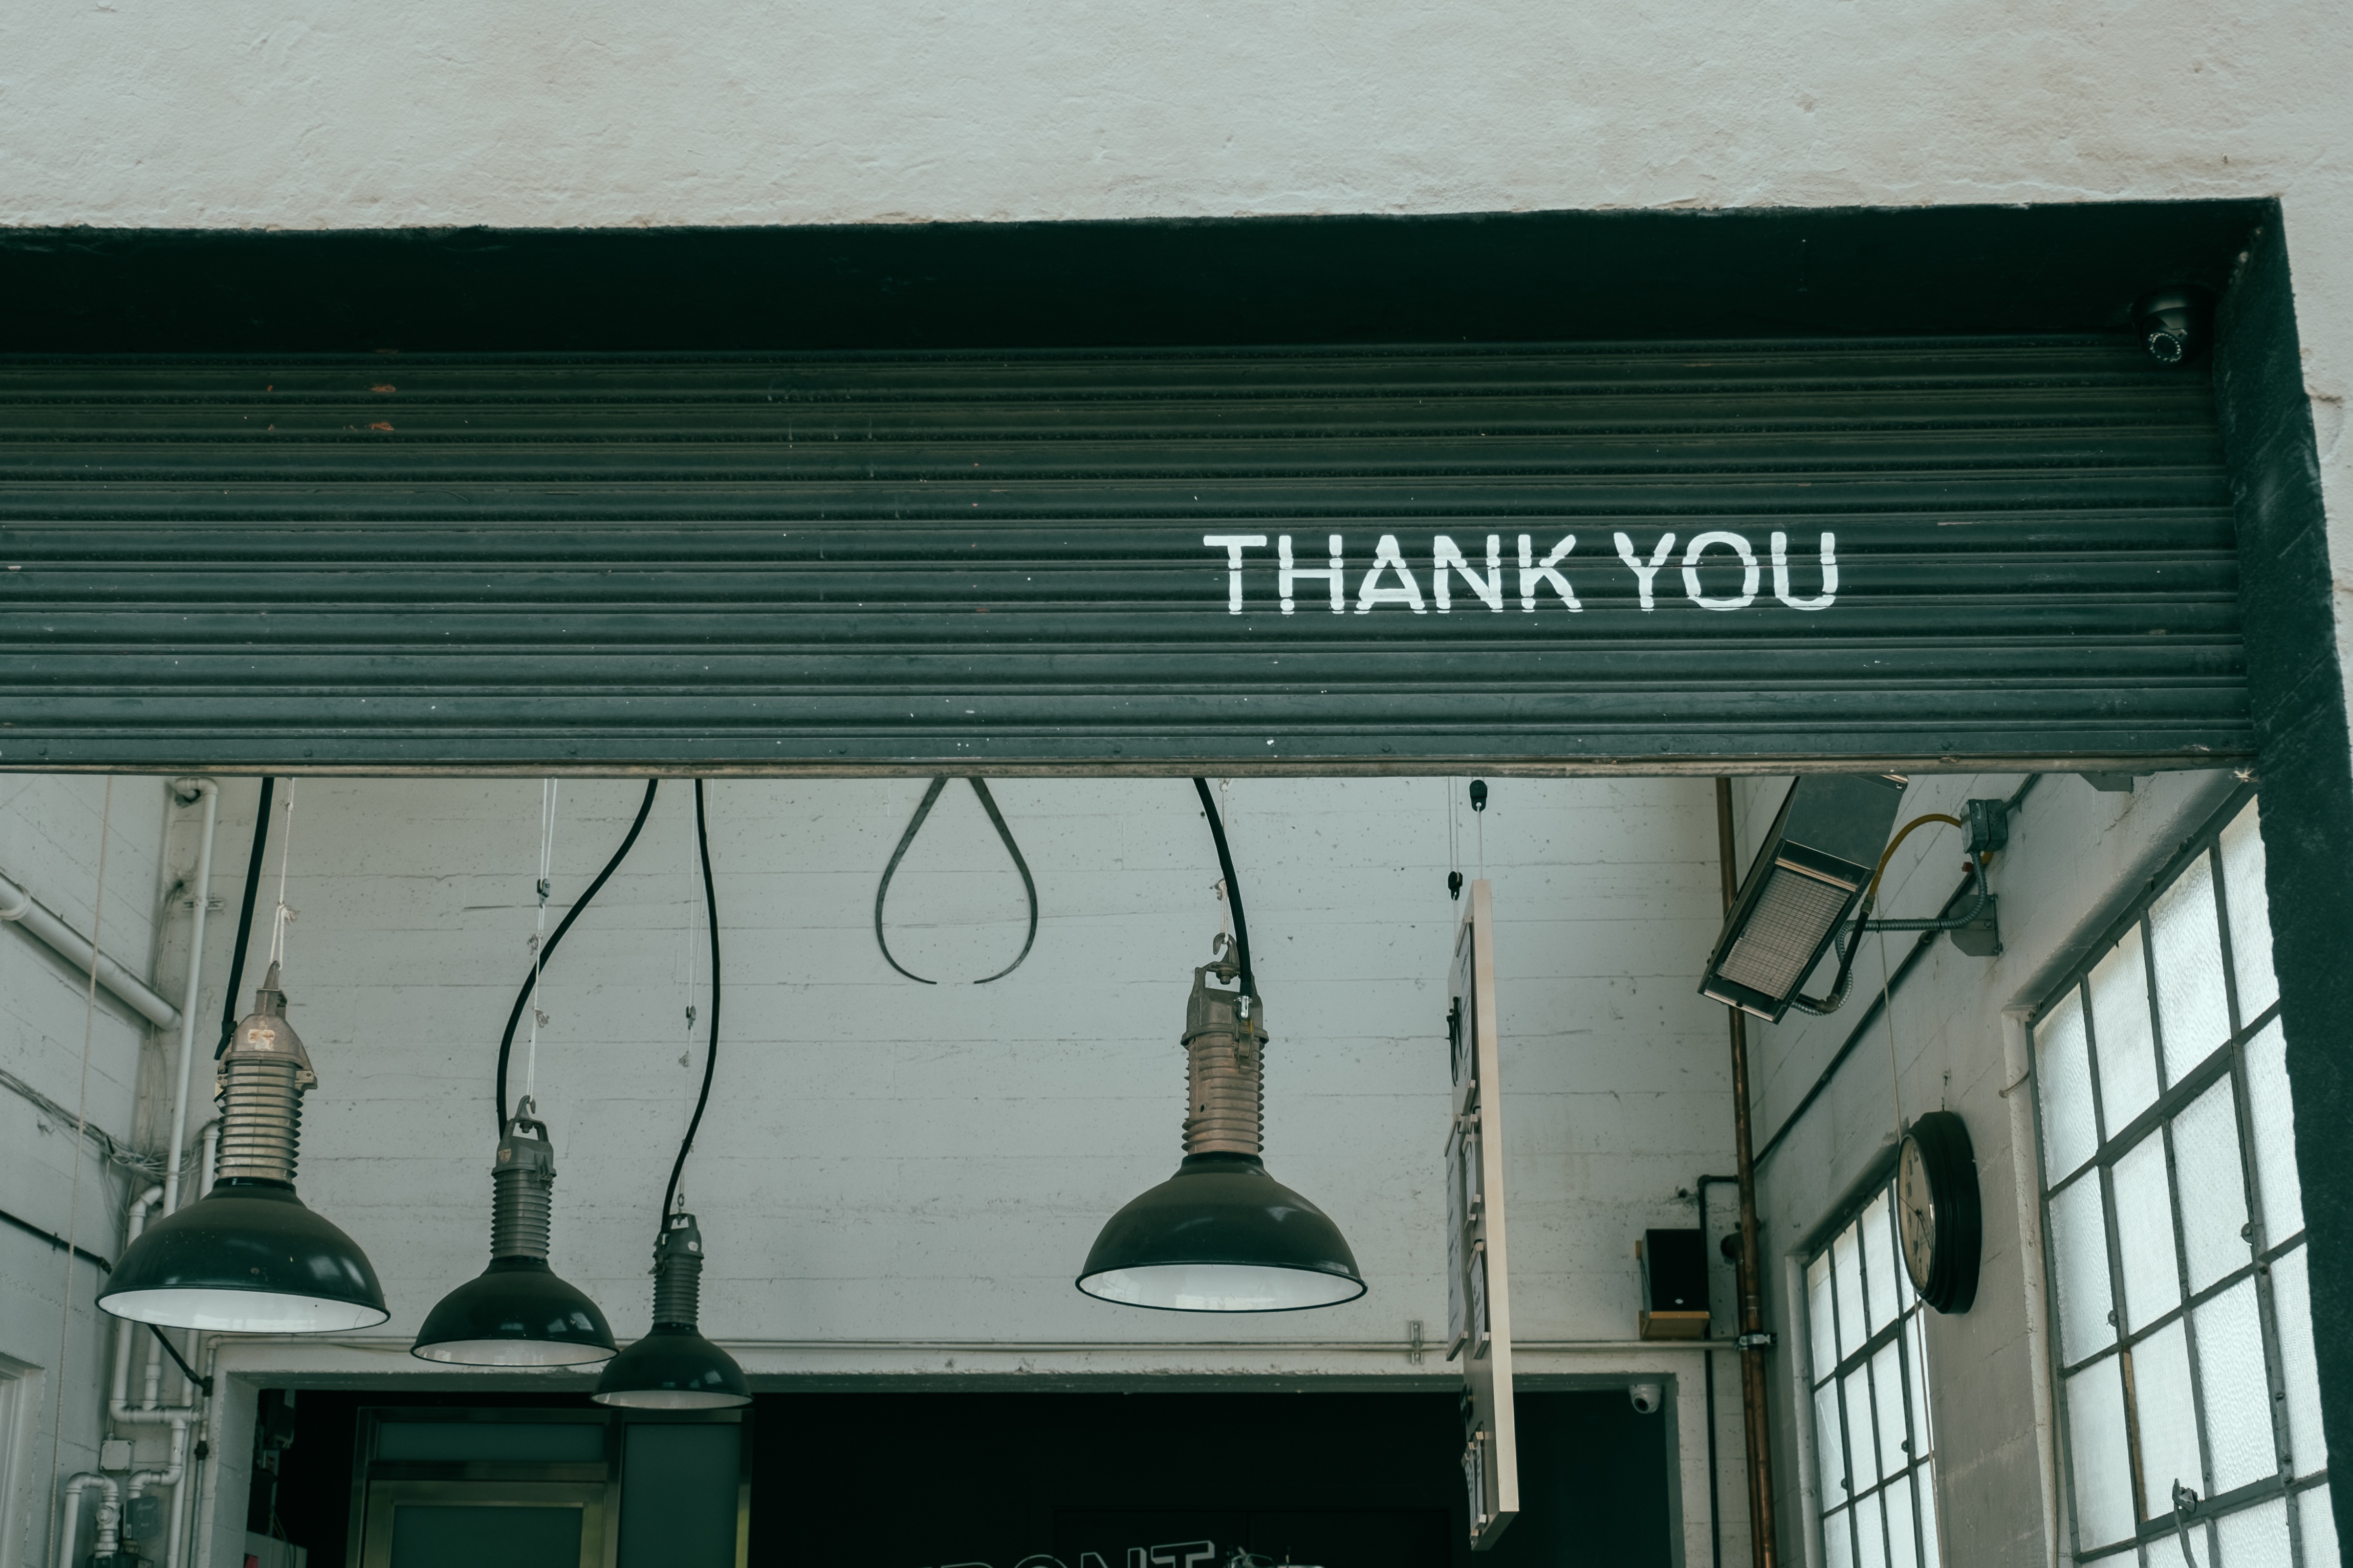
light, house, sign, industrial, garage, signage, lighting, thank you, interior design, shape, window covering